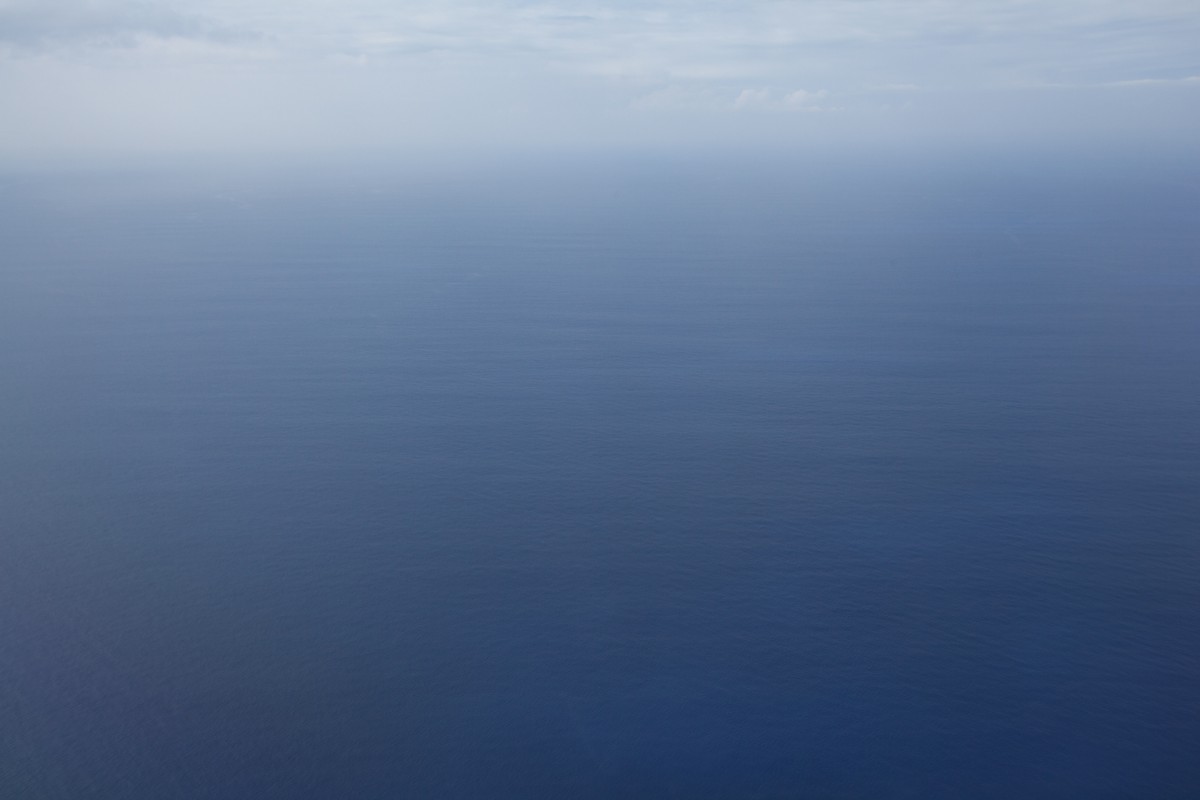
Tags: coast, ocean, horizon, cloud, sky, fog, sunlight, dawn, distance, reflection, flight, haze, endless, infinity, atmospheric phenomenon